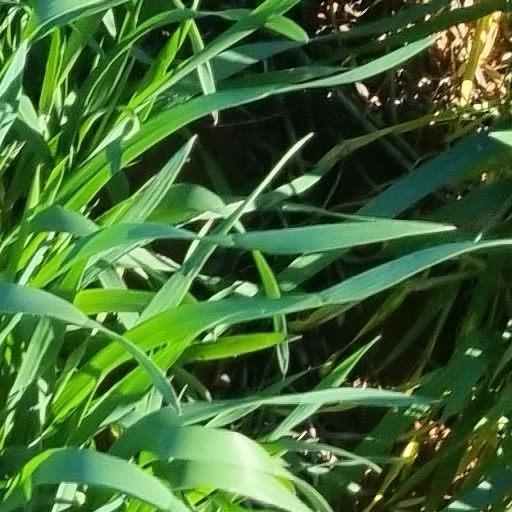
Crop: wheat